Broken windows theory

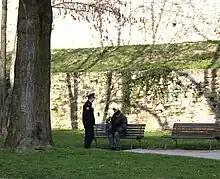
Homeless man talking with a police officer

A common criticism of broken windows policing is the argument that it criminalizes the poor and homeless. That is because the physical signs that characterize a neighborhood with the "disorder" that broken windows policing targets correlate with the socio-economic conditions of its inhabitants. Many of the acts that are considered legal but "disorderly" are often targeted in public settings and are not targeted when they are conducted in private. Therefore, those without access to a private space are frequently criminalized. Critics, such as Robert J. Sampson and Stephen Raudenbush of Harvard University, see the application of the broken windows theory in policing as a war against the poor, as opposed to a war against more serious crimes. Since minority groups in most cities are more likely to be poorer than the rest of the population, a bias against the poor would be linked to a racial bias.